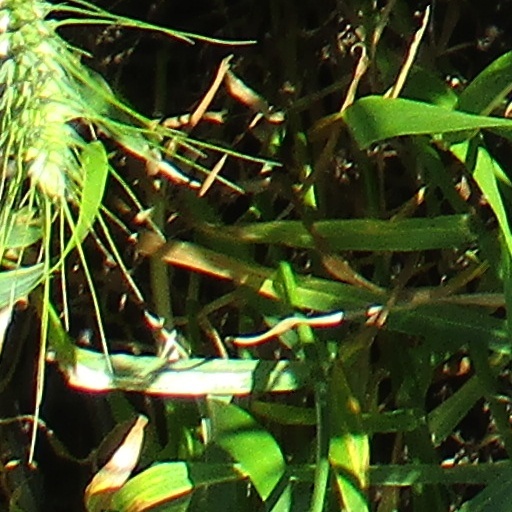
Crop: wheat